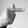
ASL letter: T